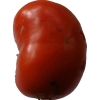
Label: tomato